Hintsa kaKhawuta

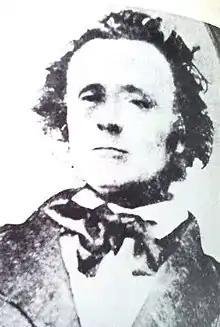
George Southey, the lieutenant chiefly known for killing Hintsa kaKhawuta and mutilating his corpse.

Invited to peace talks by the governor of the Cape, Harry Smith, the British demanded 50 000 cattle in compensation for the 1834 war, and that Hintsa order his chiefs to surrender. Hintsa was then held captive until the terms were met.